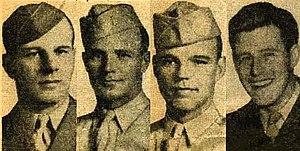
Les frères Niland sont quatre frères américains originaires de Tonawanda, dans l'État de New York, servant tous dans l'armée américaine durant la Seconde Guerre mondiale.